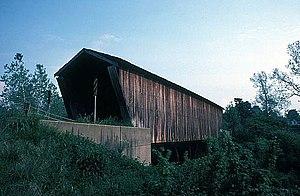
Conneaut Township est un township situé au sud-ouest du comté d'Érié, en Pennsylvanie, aux États-Unis. En 2010, il comptait une population de 4 290 habitants.